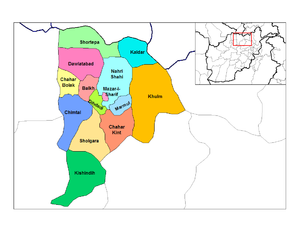
Balkh est une des 34 provinces d'Afghanistan. Située dans le nord du pays, sa capitale est Mazâr-é Charif. La province compte plus d'un million d'habitants.
Les provinces d'Afghanistan sont divisés en Wolaswalei ou districts.